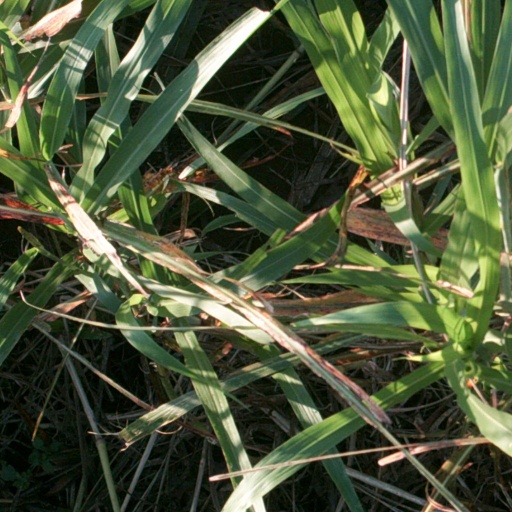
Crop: sorghum